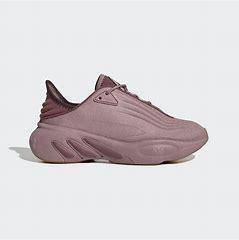
Brand: Adidas
Model: Adifom Sltn